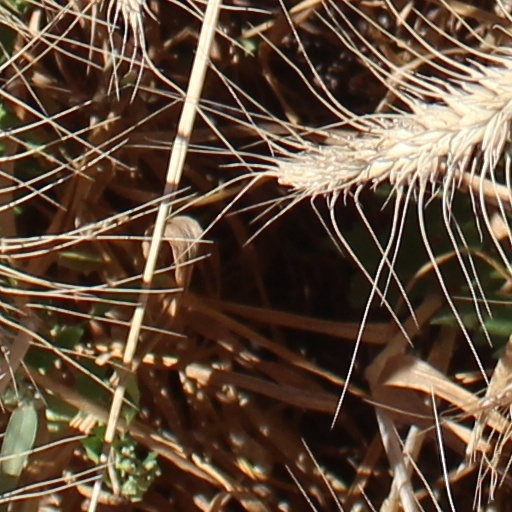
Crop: wheat